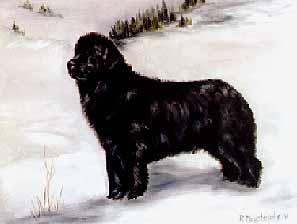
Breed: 215-n000031-Newfoundland